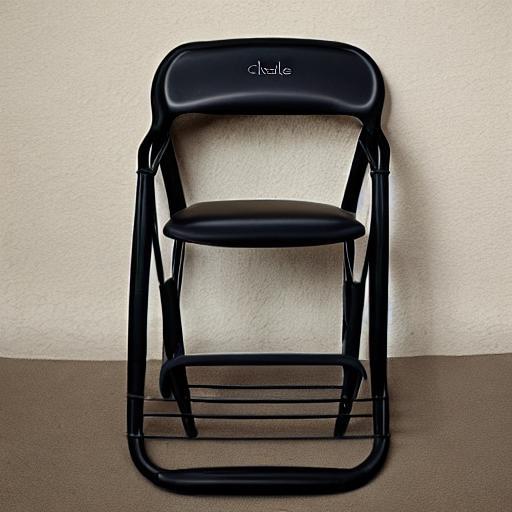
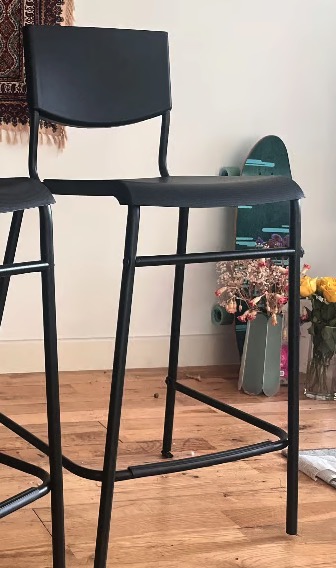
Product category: stool
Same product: no